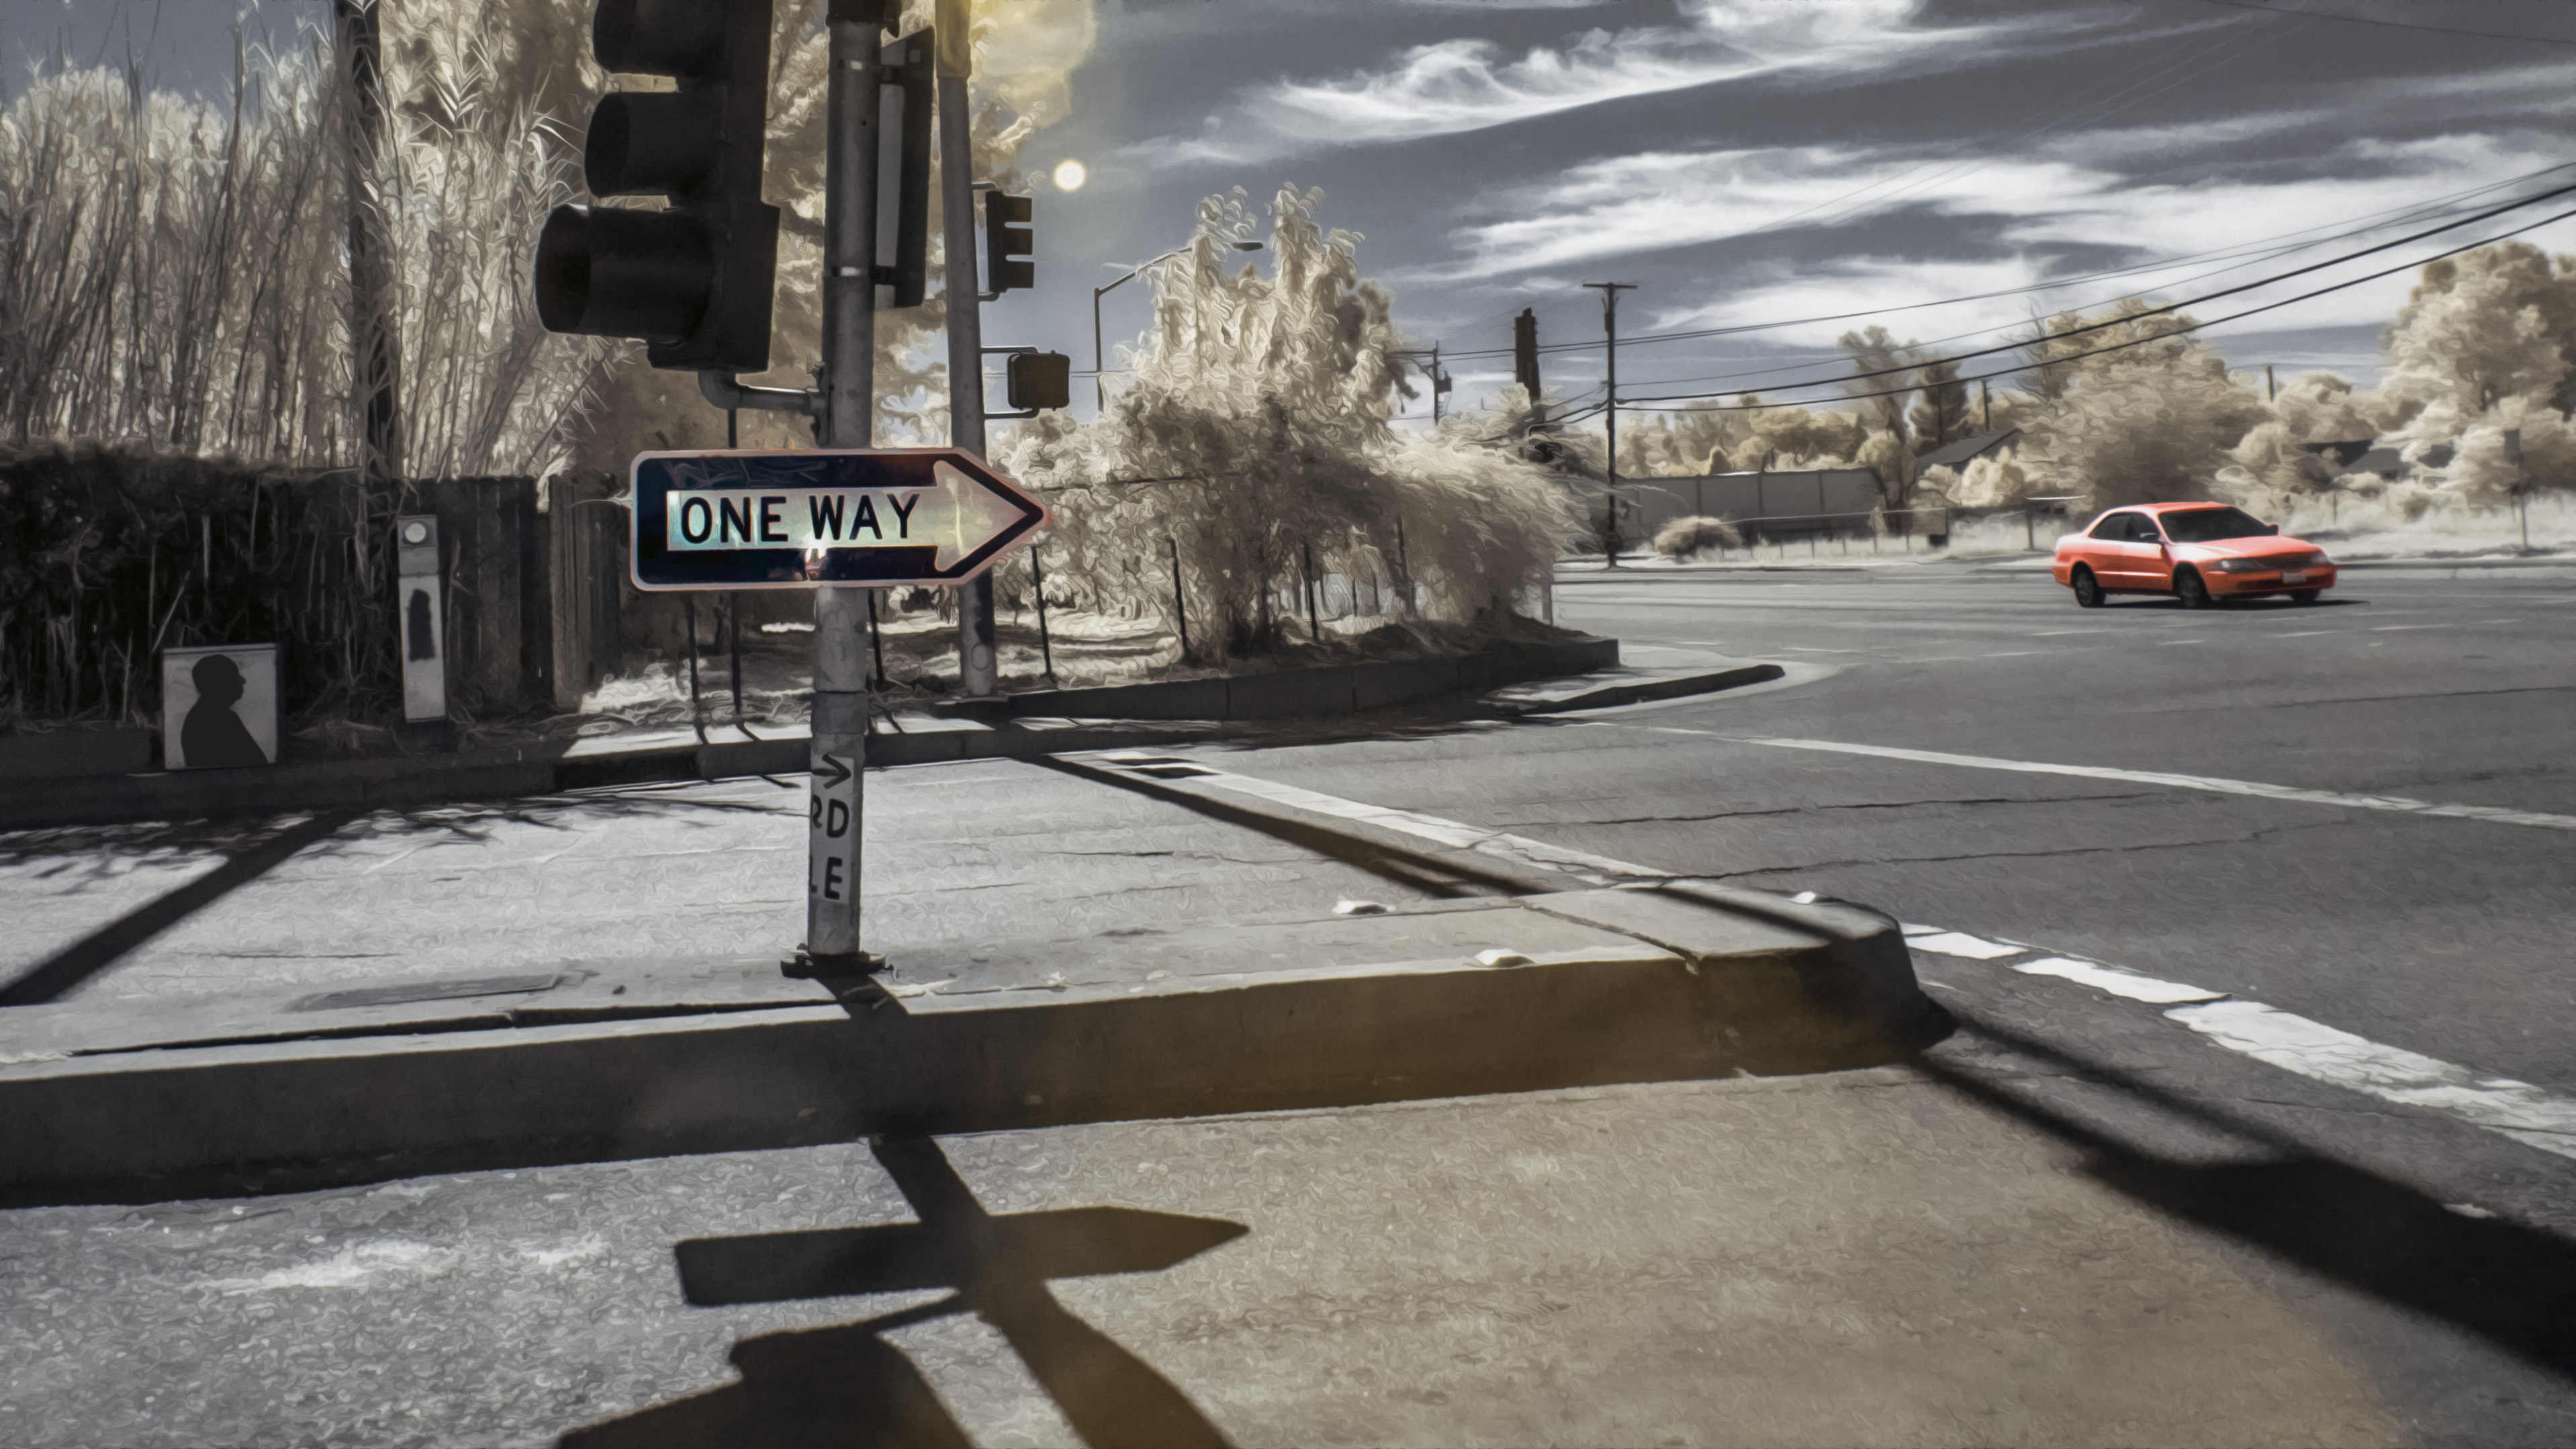
road, street, roof, urban, asphalt, sign, intersection, lighting, infrastructure, sliderssunday, sacramento, screenshot, mundane, 64thstreet